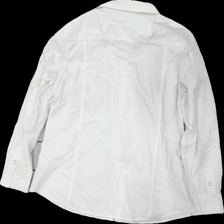
View: back
Type: Shirt
Category: Ladies
Brand: Mingeljeans
Colors: White
Material: 100% cotton
Pattern: Embroidered
Cut: Regular
Size: XL
Season: All
Stains: Major
Damage: fläck armhåla
Damage location: middle left
Damage 2: fläck armhåla
Damage 2 location: middle right
Damage 3 location: middle right
Price range: <50
Recommended usage: Export
Description: vit skjorta med fläckar i armhålorna, broderad logga på arm